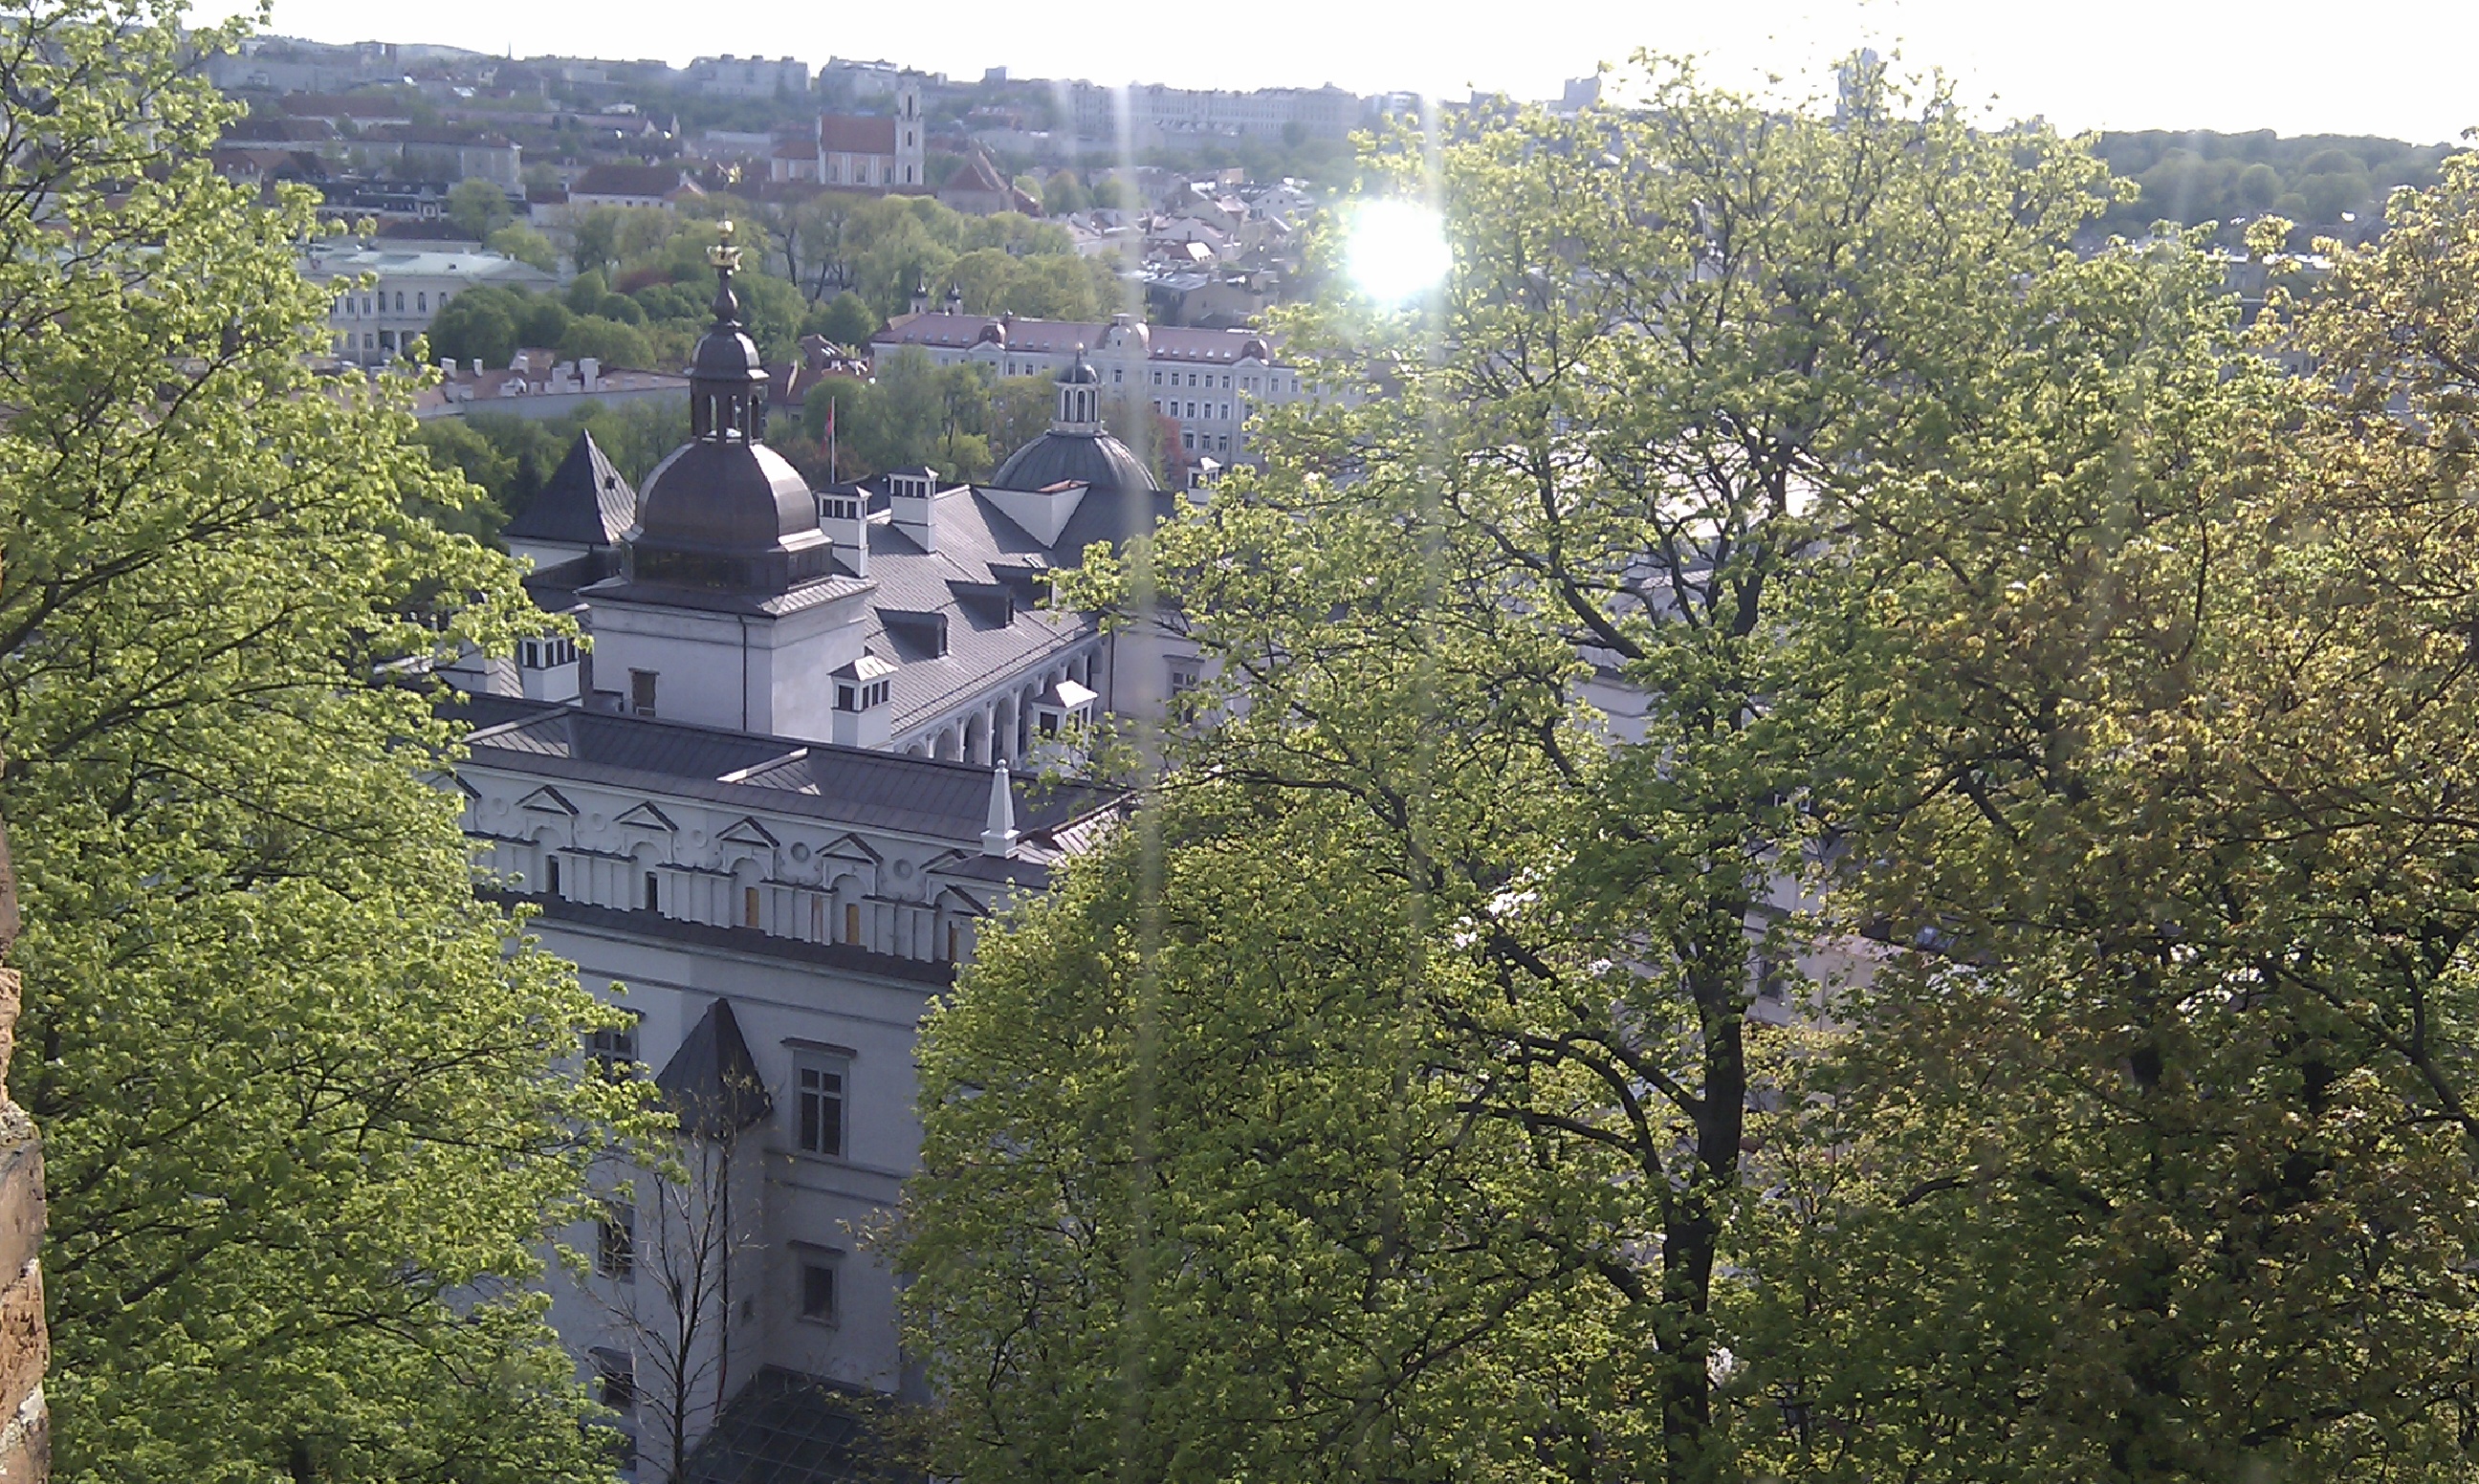
tree, chateau, historic, unesco, estate, worldheritagesite, architektur, lithuania, vilnius, kulturerbe, welterbe, weltkulturerbe, culturalheritage, historischestadt, littauen